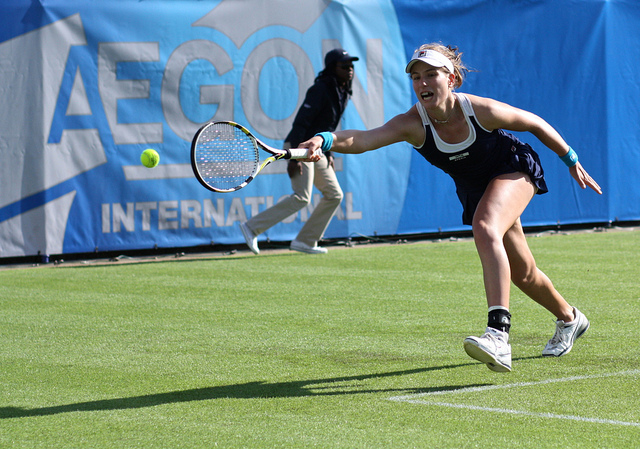
một người phụ nữ đang vươn người để cố gắng đỡ quả bóng tennis